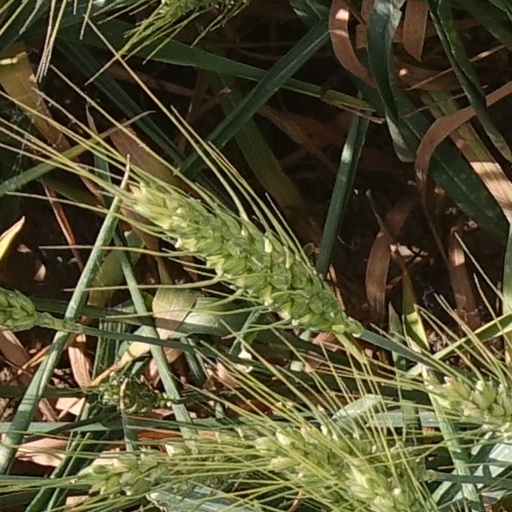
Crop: wheat